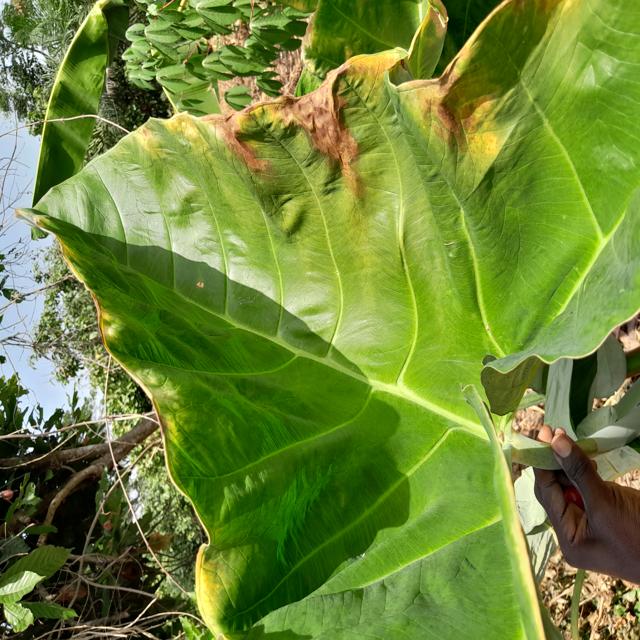
Label: Early_Blight